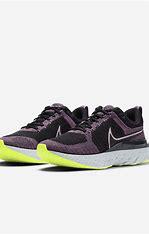
Brand: Nike
Model: React Infinity Run Flyknit